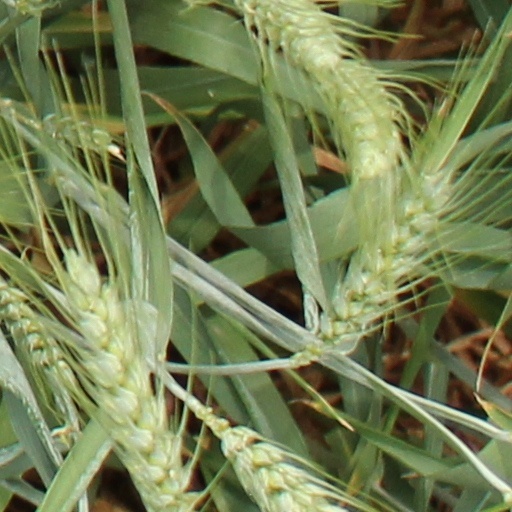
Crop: wheat